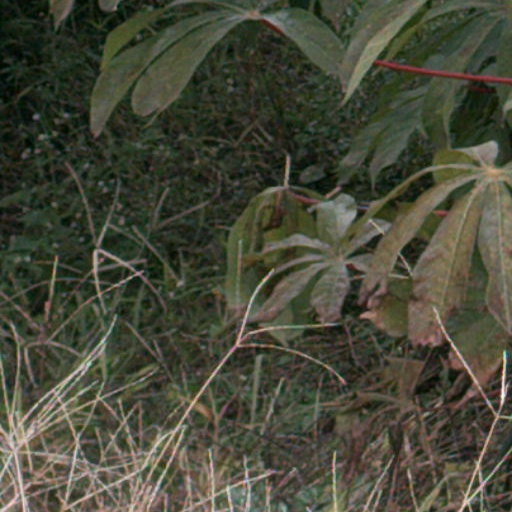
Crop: cassava